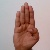
The image shows a hand gesture representing the letter 'B' in Indian Sign Language.